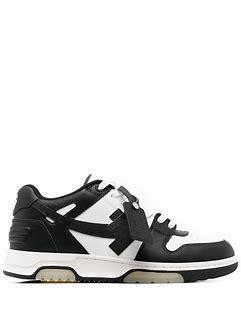
Brand: Off-White
Model: Off Out Of Office